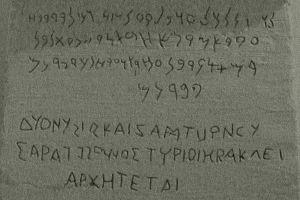
double inscription en phénicien (langue punique) et en grec ancien se trouvant sur le piédestal du cippe trouvé à Malte et ayant permis la traduction du phénicien.
Le maltais est une langue chamito-sémitique de la famille des langues sémitiques. Elle est rattachée à l'arabe maghrébin. Elle est la seule langue nationale de Malte et, avec l’anglais, une des deux langues officielles du pays ; il est aussi une des 24 langues officielles de l'Union européenne, la seule qui soit sémitique. C'est l'unique langue sémitique qui soit principalement transcrite sous sa forme officielle à l'aide d'un alphabet basé sur l'alphabet latin, enrichi cependant de diacritiques comme le point suscrit ou la barre inscrite.